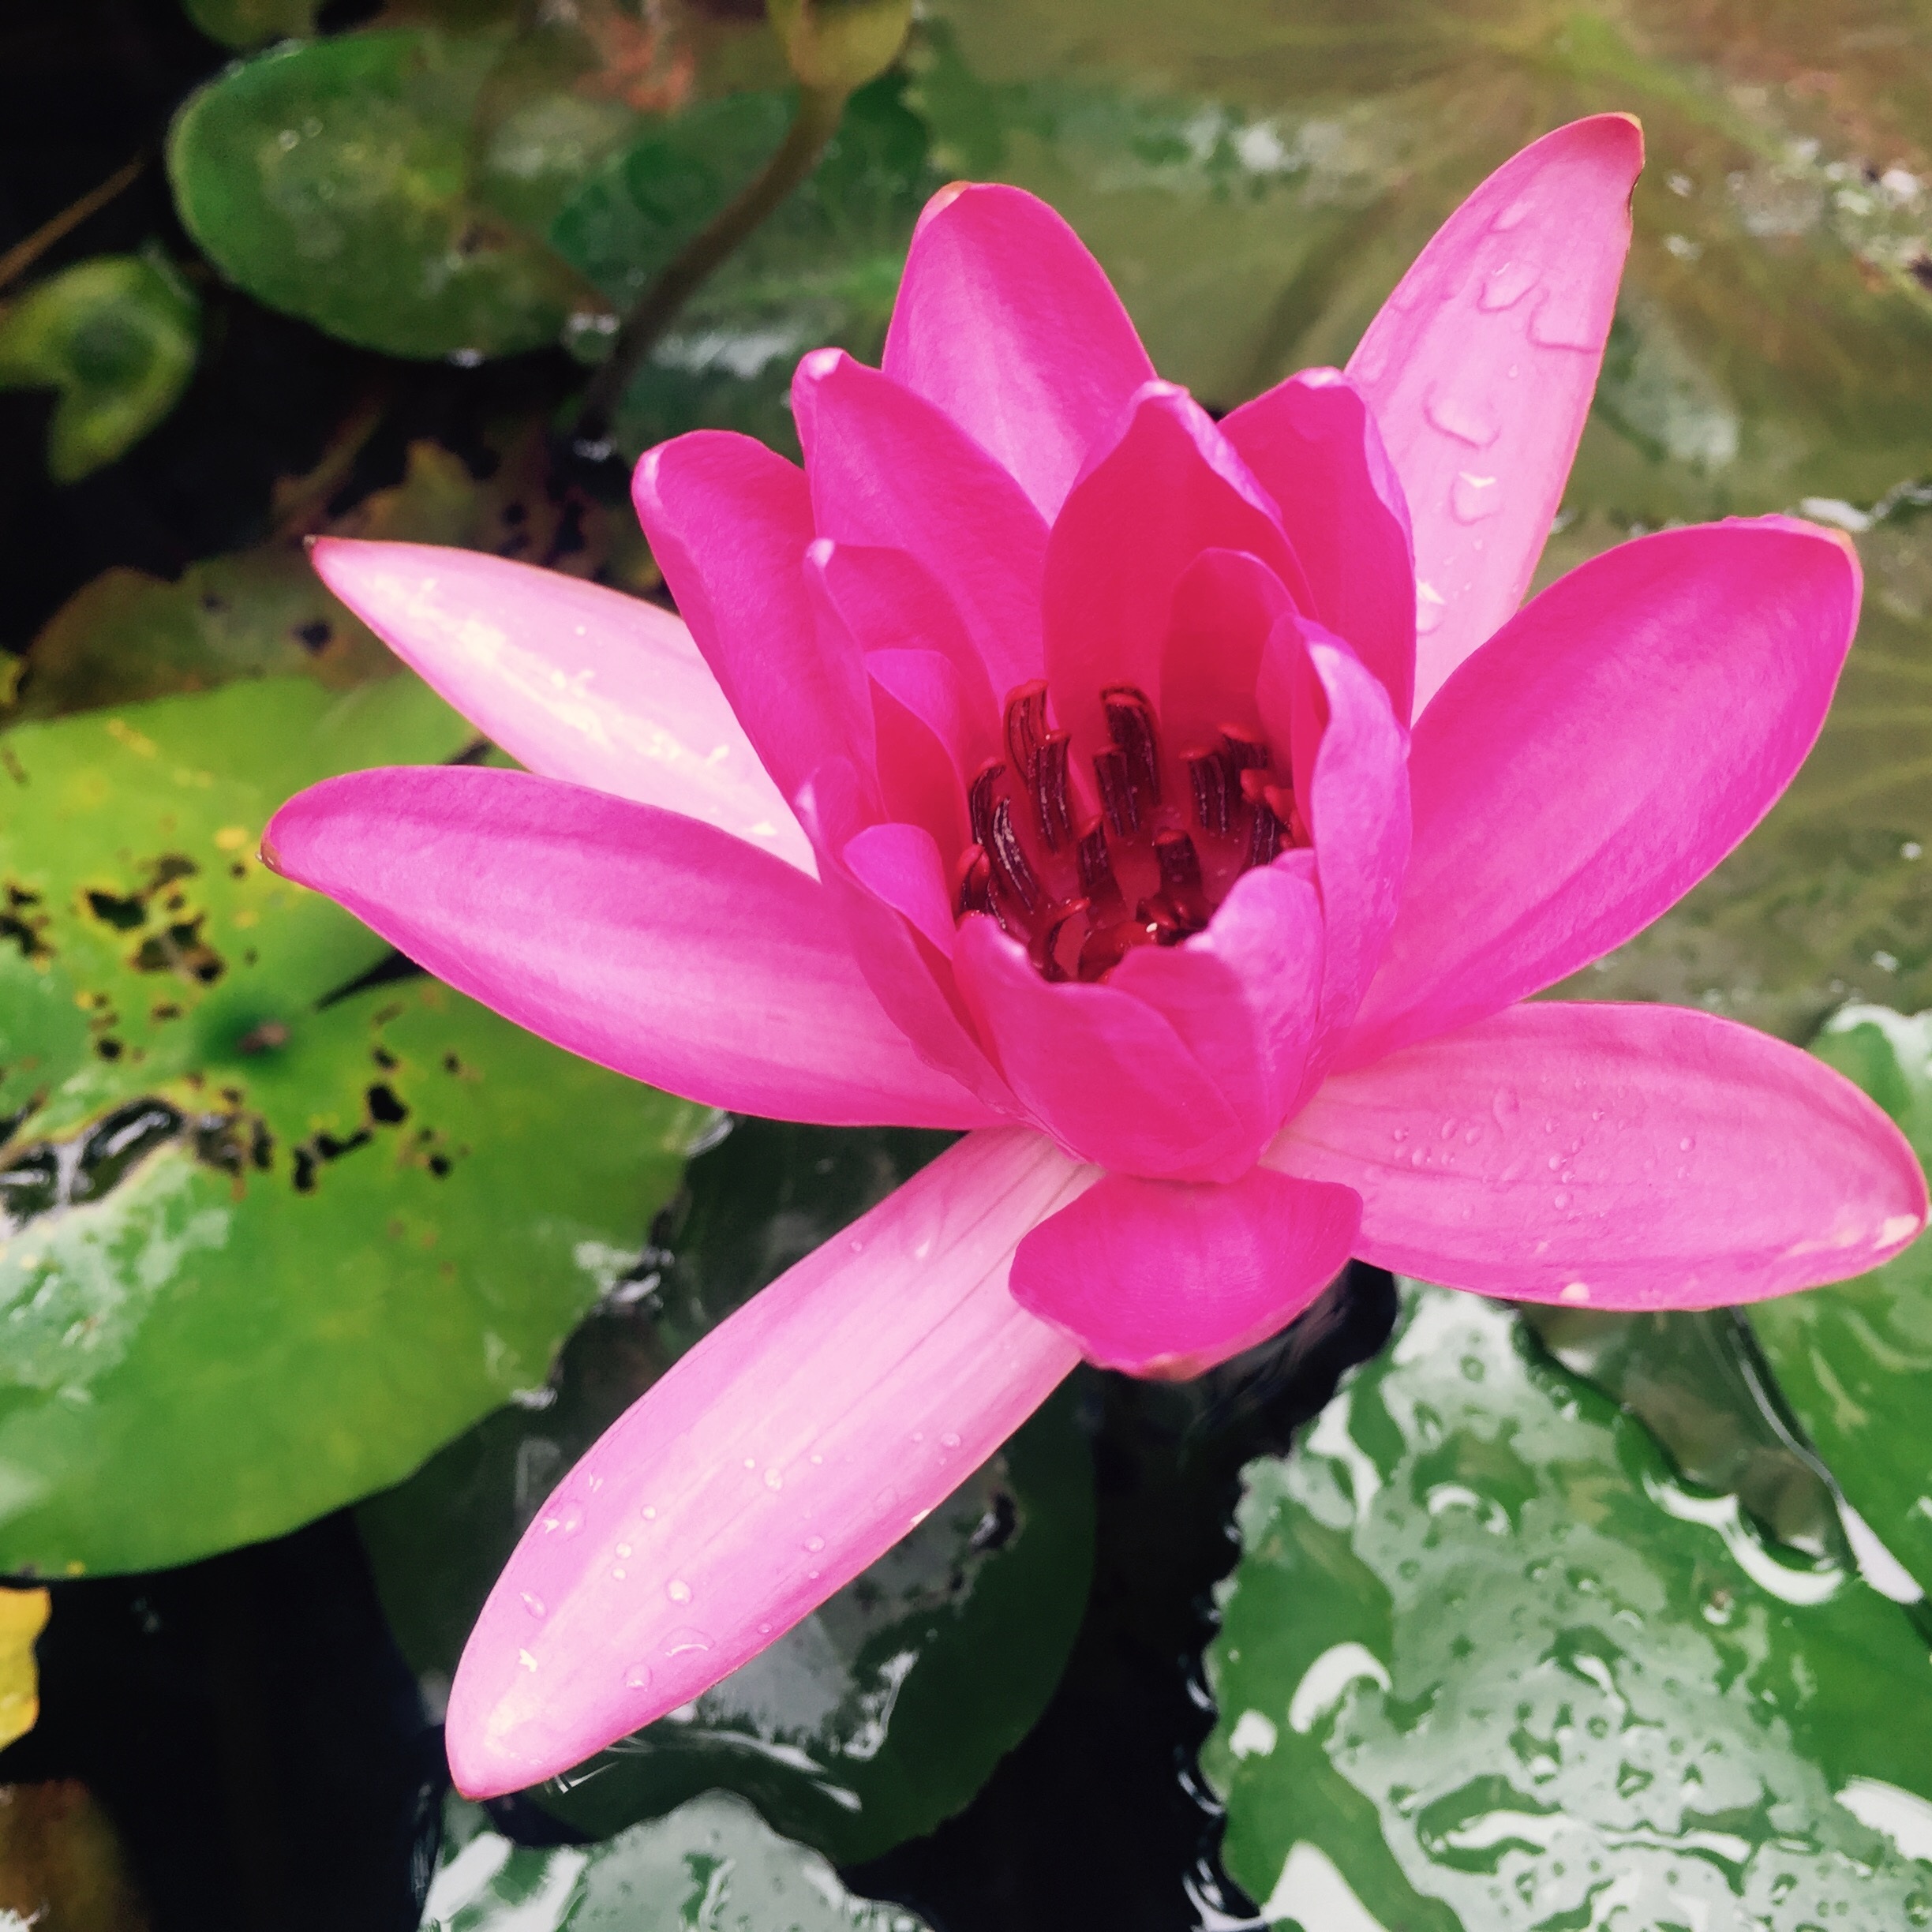
plant, flower, petal, pond, botany, pink, sacred lotus, aquatic plant, flora, water lily, viet nam, lotus, lily, water plant, flowering plant, sung flower, ba moi, ninh thuan, land plant, lotus family, proteales